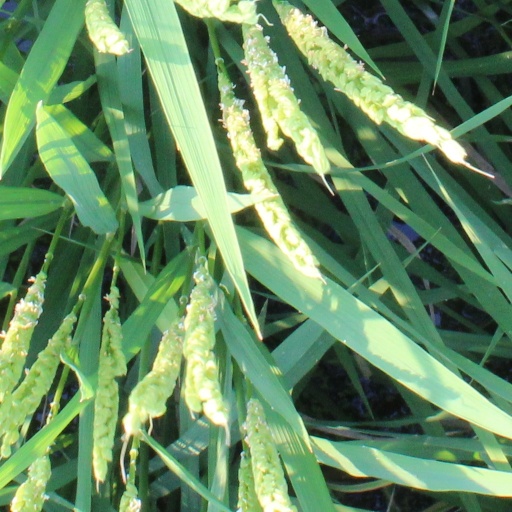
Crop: rice